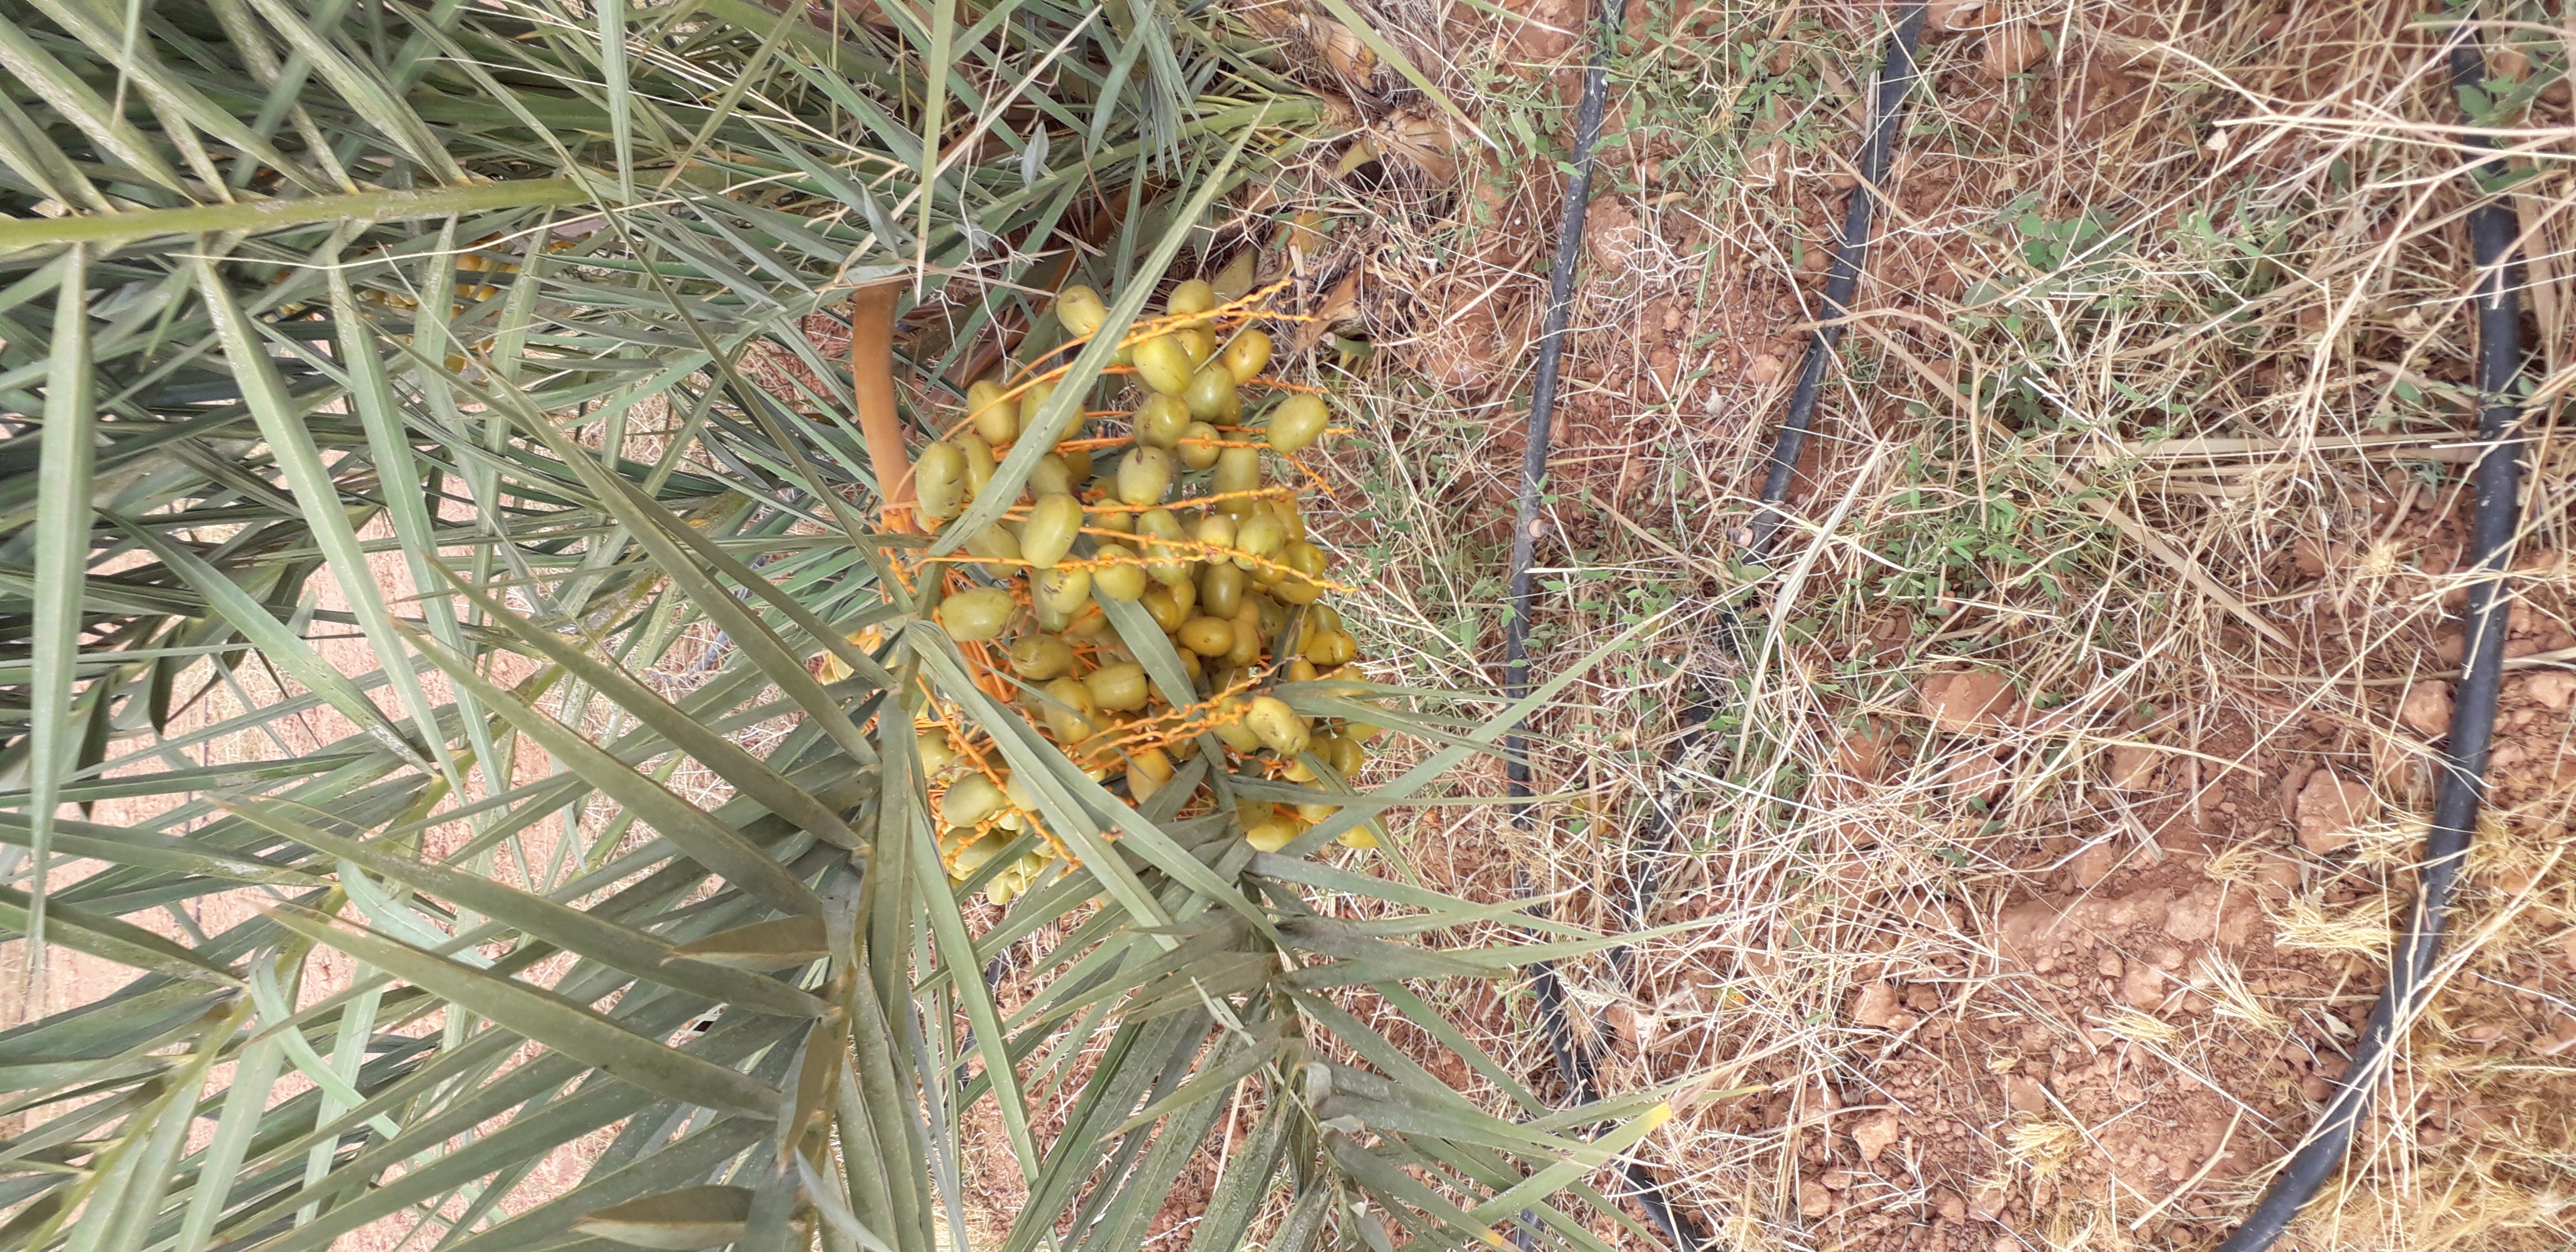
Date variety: Boufagous